Ha Seung-un

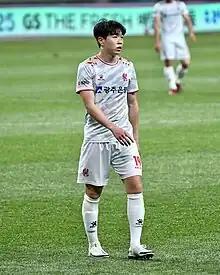
Ha in 2023

Ha Seung-un (born 4 May 1998) is a South Korean football forward who plays for Gwangju FC.